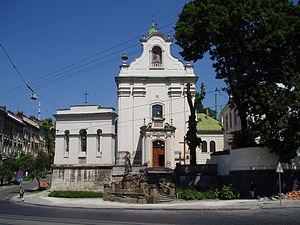
L'église de Saint Antoine de Padoue à Lviv Русский: Костёл святого Антония во Львове, ул. Лычаковская, 49а Polski: Franciszkański kościół pw. św. Antoniego we Lwowie Italiano: La chiesa francescana di san Antonio di Padova a Leopoli